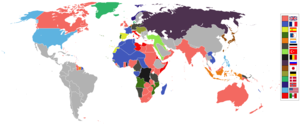
Kolonialisme / Historie / Nyere kolonitid, tiden 1870-1945
Kolonialmagter, 1914, før 1. verdenskrig.
Kolonialisme er en større eller mindre befolkningsgruppes udvandring fra et land og dannelsen af en bosættelse på territorier uden for landets egne grænser i form af en koloni. Kolonialisme kan desuden referere til den tankegang, der forsvarer og fremmer denne handlingsmåde.